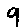
Label: 9